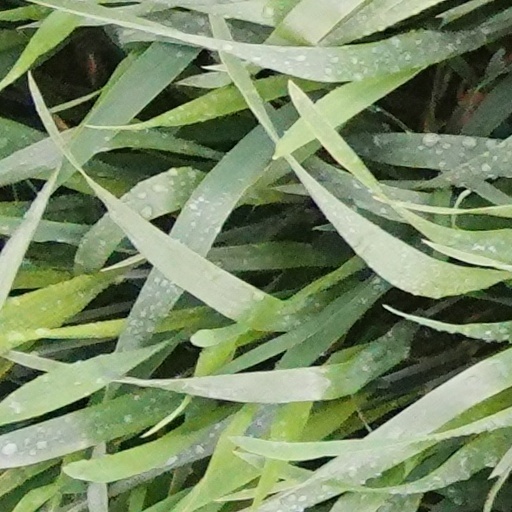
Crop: wheat